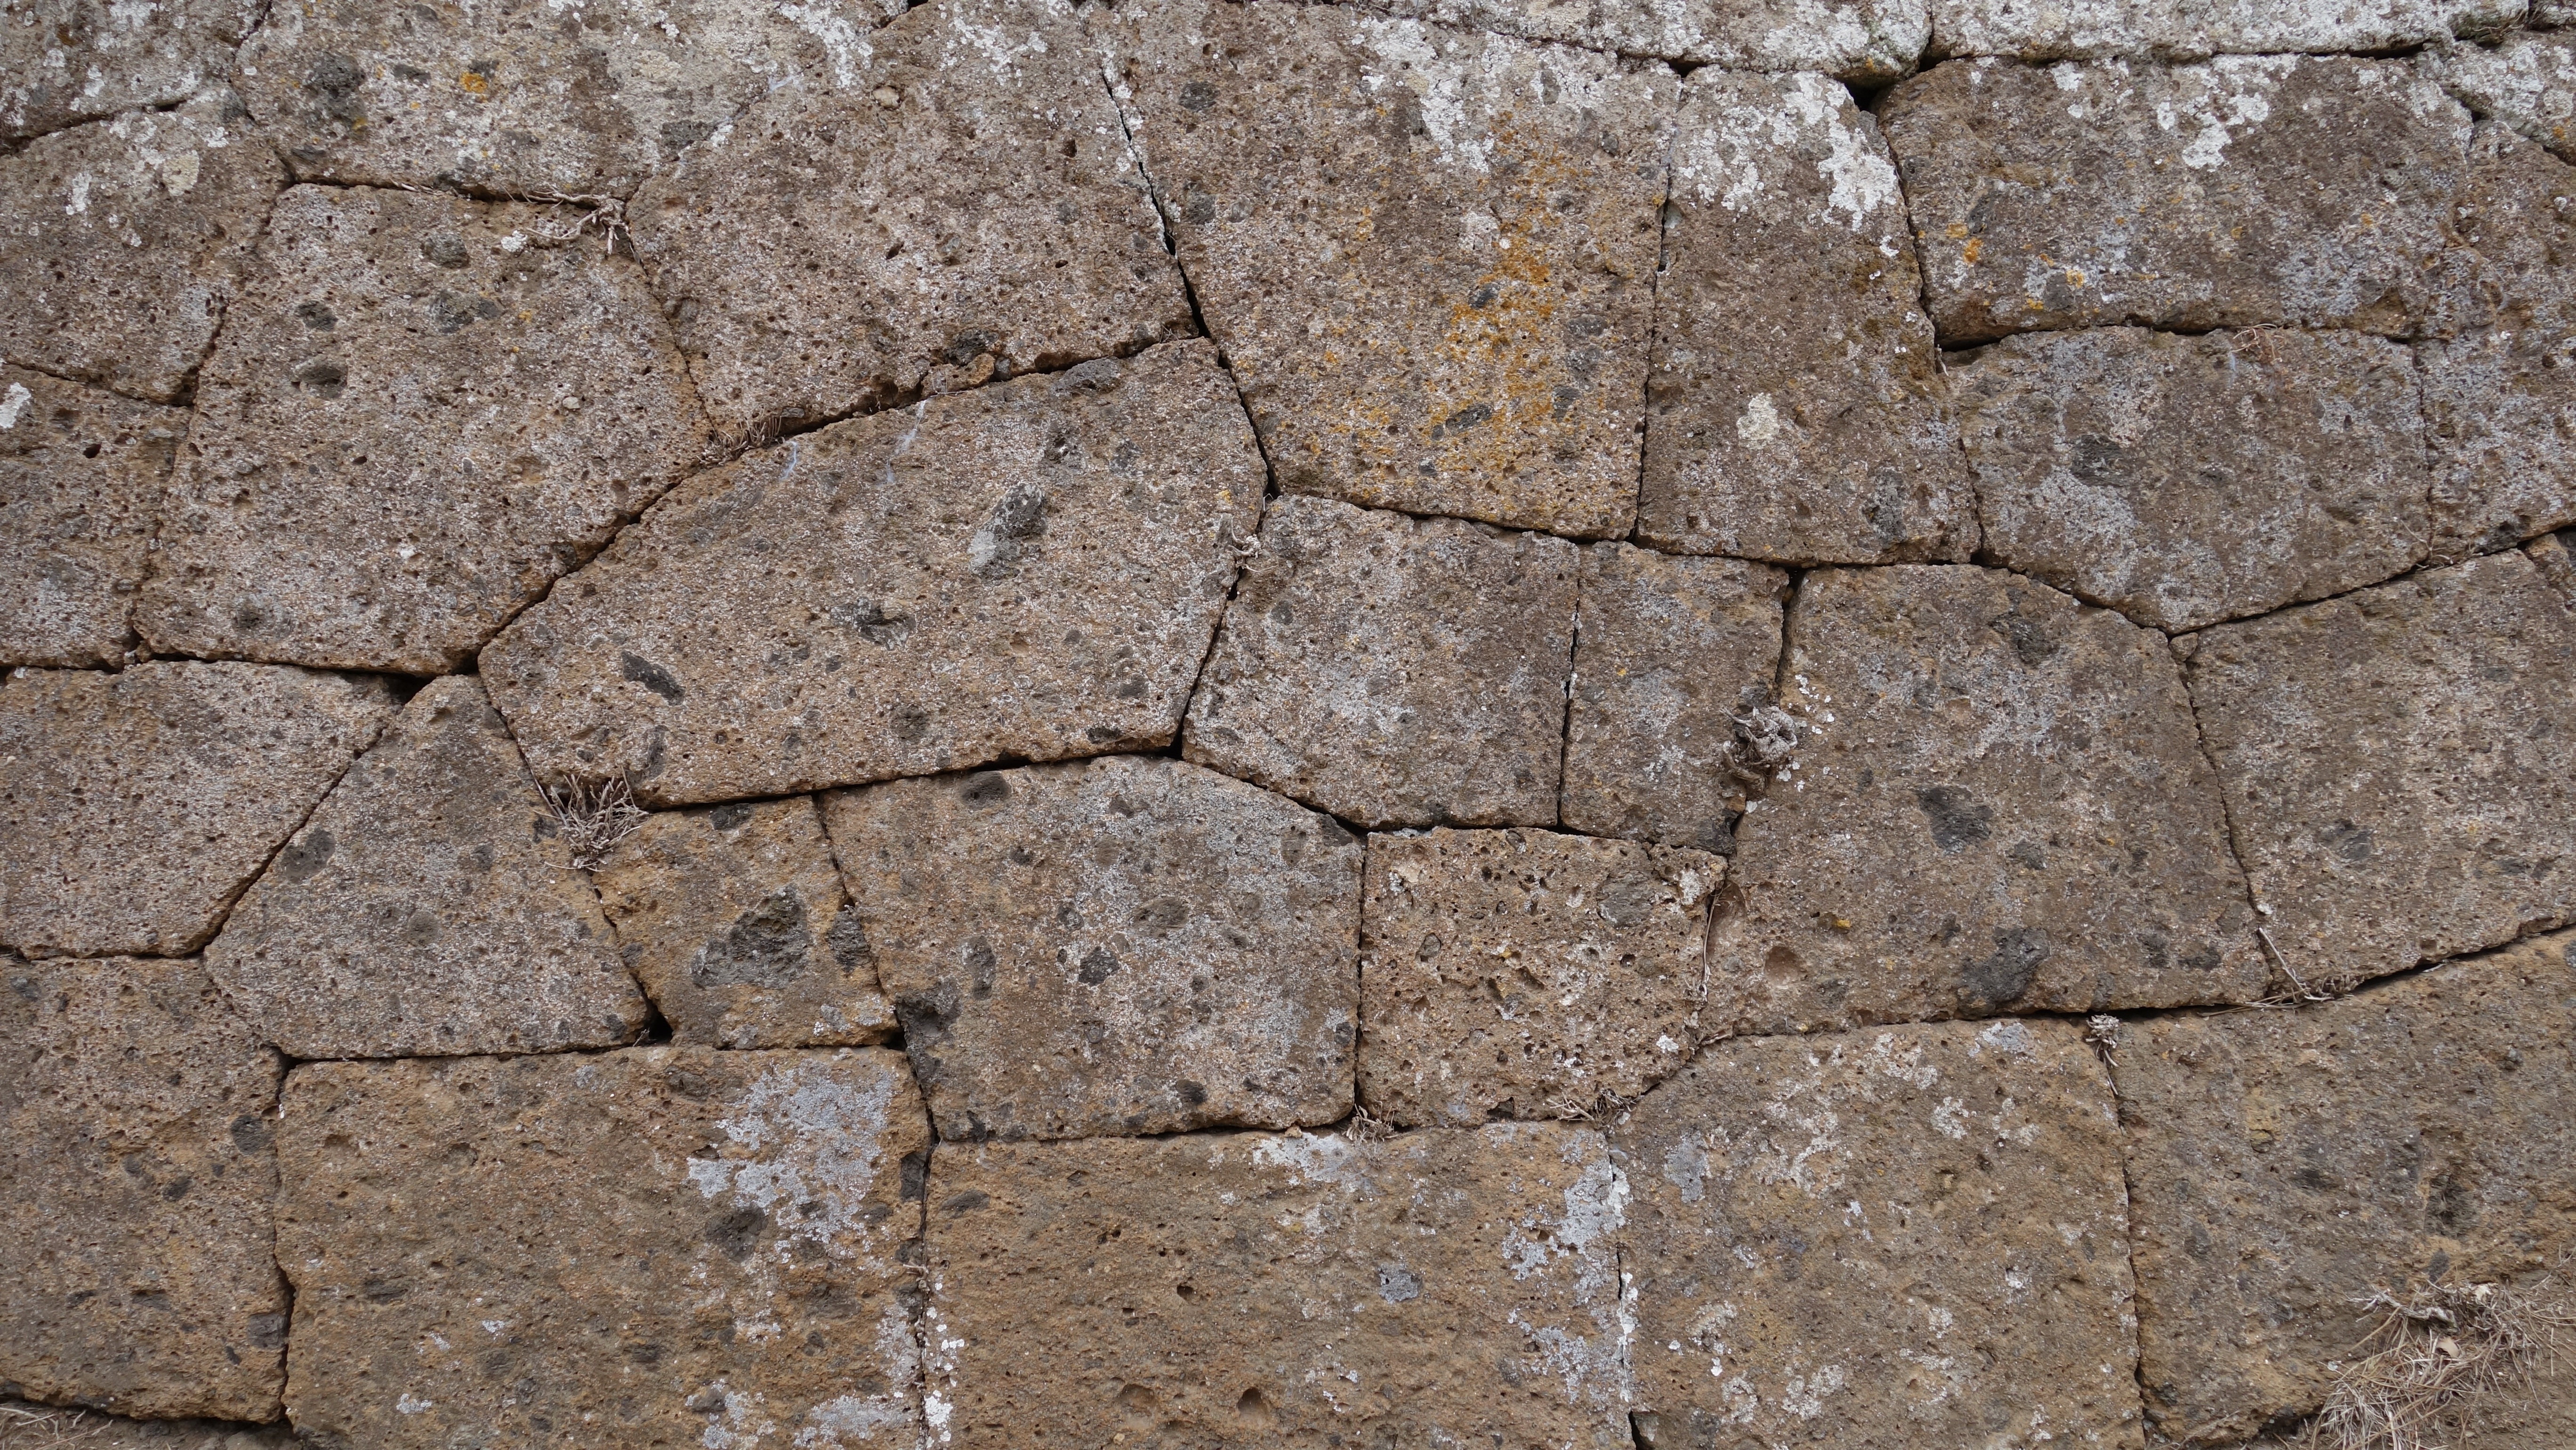
rock, antique, texture, old, wall, pattern, soil, stone wall, brick, material, rubble, geology, raw, bedrock, flooring, road surface, etruscan, tuff, unplastered